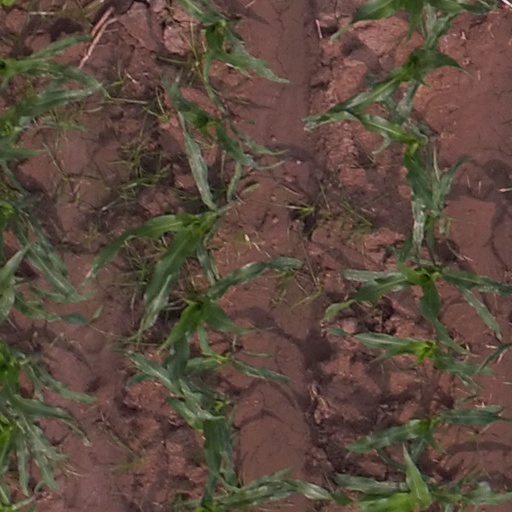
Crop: maize; corn